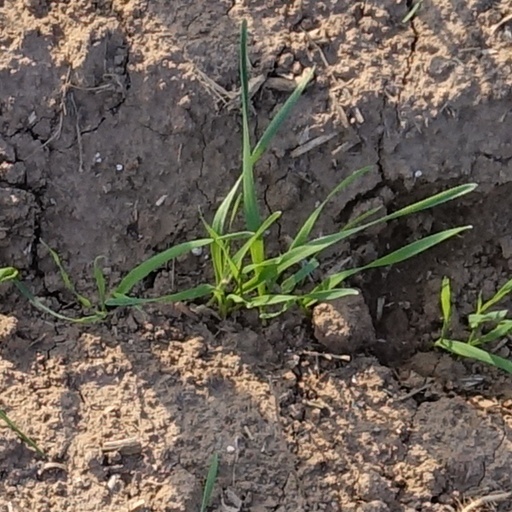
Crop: wheat